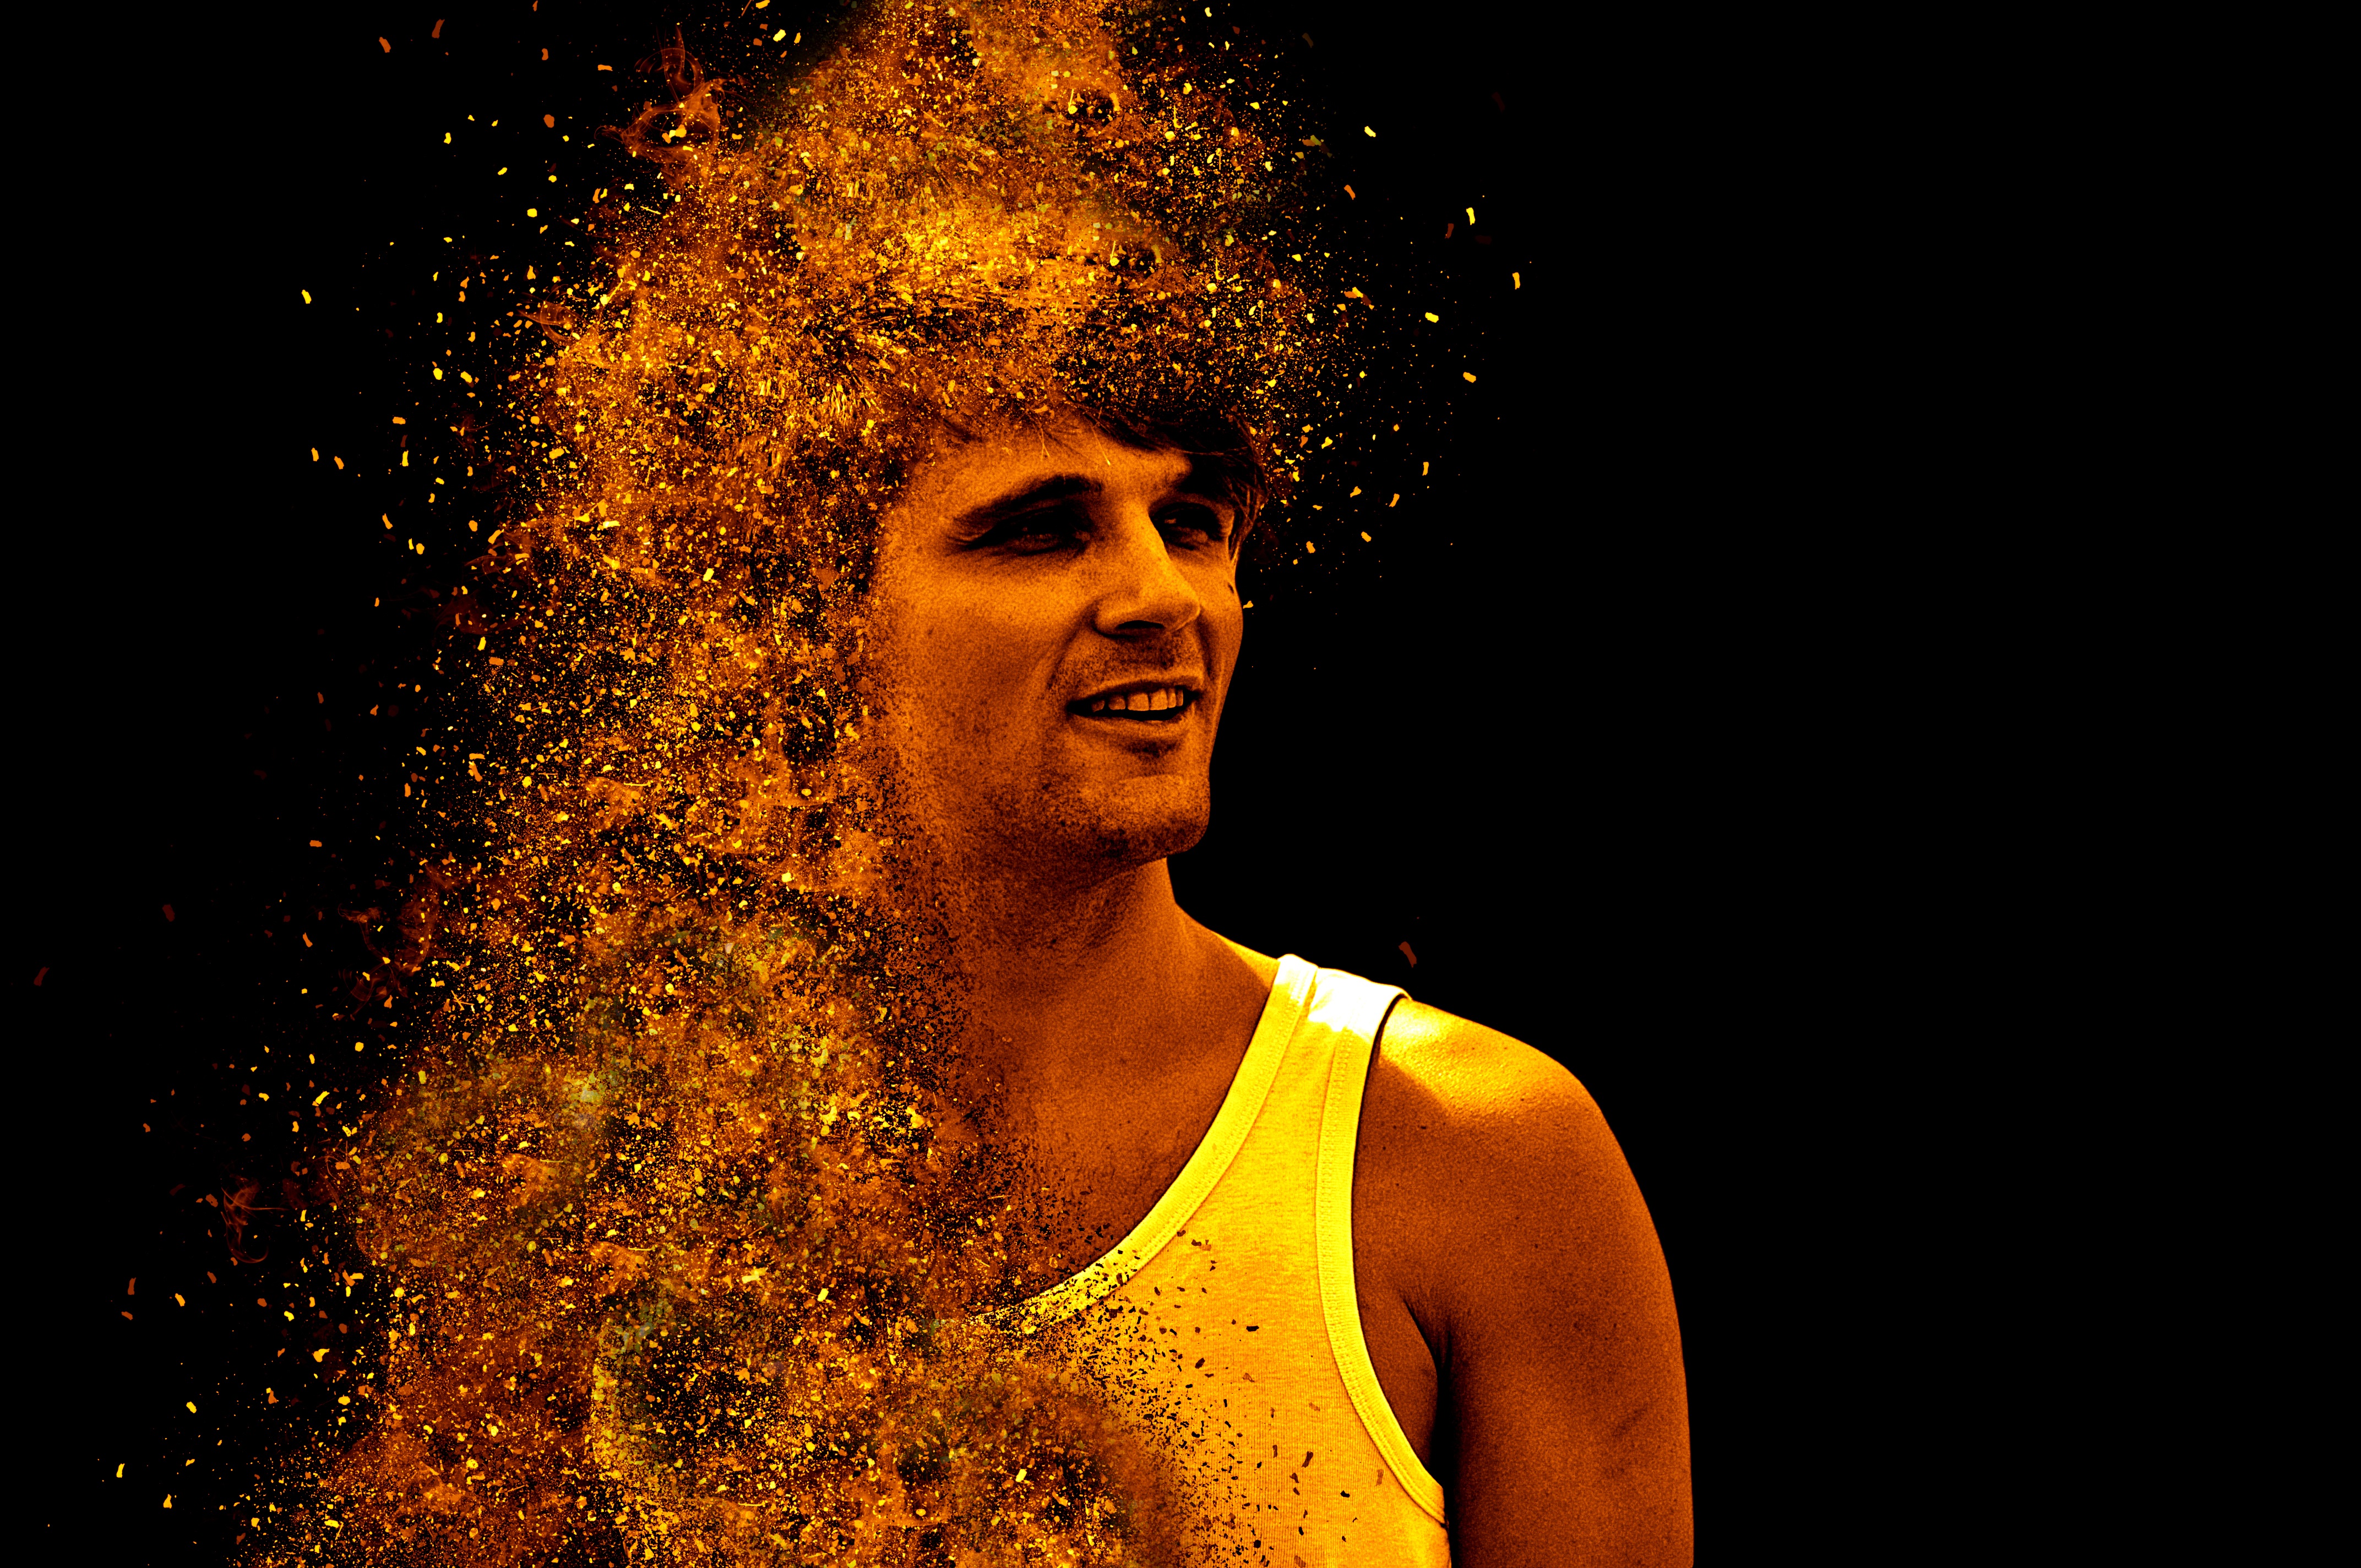
man, night, male, model, expression, pretty, underwear, undershirt